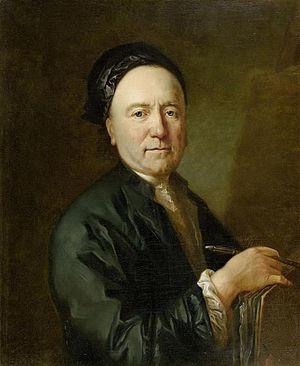
Johann Caspar Füssli, né et mort à Zurich en Suisse, est un peintre portraitiste, et écrivain suisse.